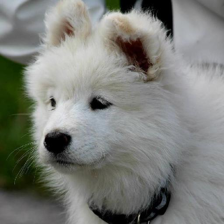
Label: animals